Lotus 30

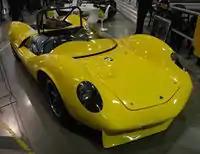
Lotus 30

The inherent flaws of the engineering became evident as horse power requirements and tire technology of the period evolved and pushed the original design past its intended limits. The problems were mainly related to the torsional rigidity of the backbone chassis and materials available at the time, all of which resulted in chassis and suspension failures.